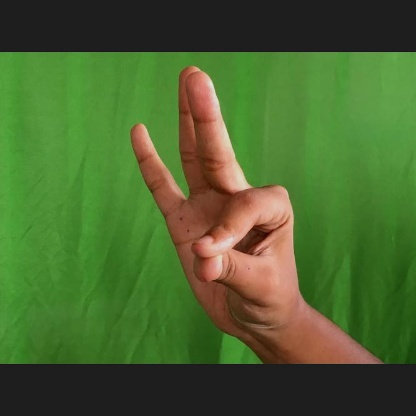
Mudra: Hamsasyam